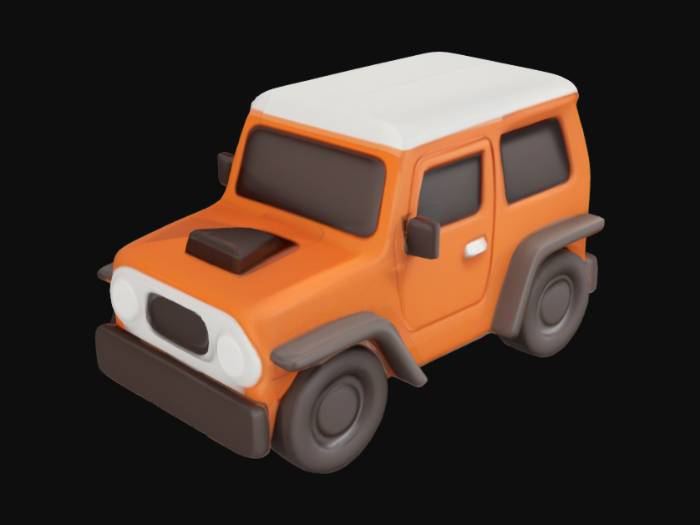
미적 점수 (1~10점): 1